Zoltán Téglás

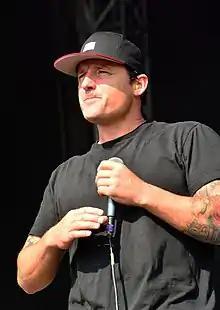
Téglás at Reload Festival 2015

Zoltán Téglás (born November 10, 1969) is an American singer. He was the frontman of melodic hardcore band Ignite from 1994 to 2020 and was also the lead vocalist of Pennywise for a short time, appearing on their tenth album "All or Nothing". He has collaborated with other bands including The Misfits, Motörhead and Blind Myself. Téglás has another side project called Zoli Band.